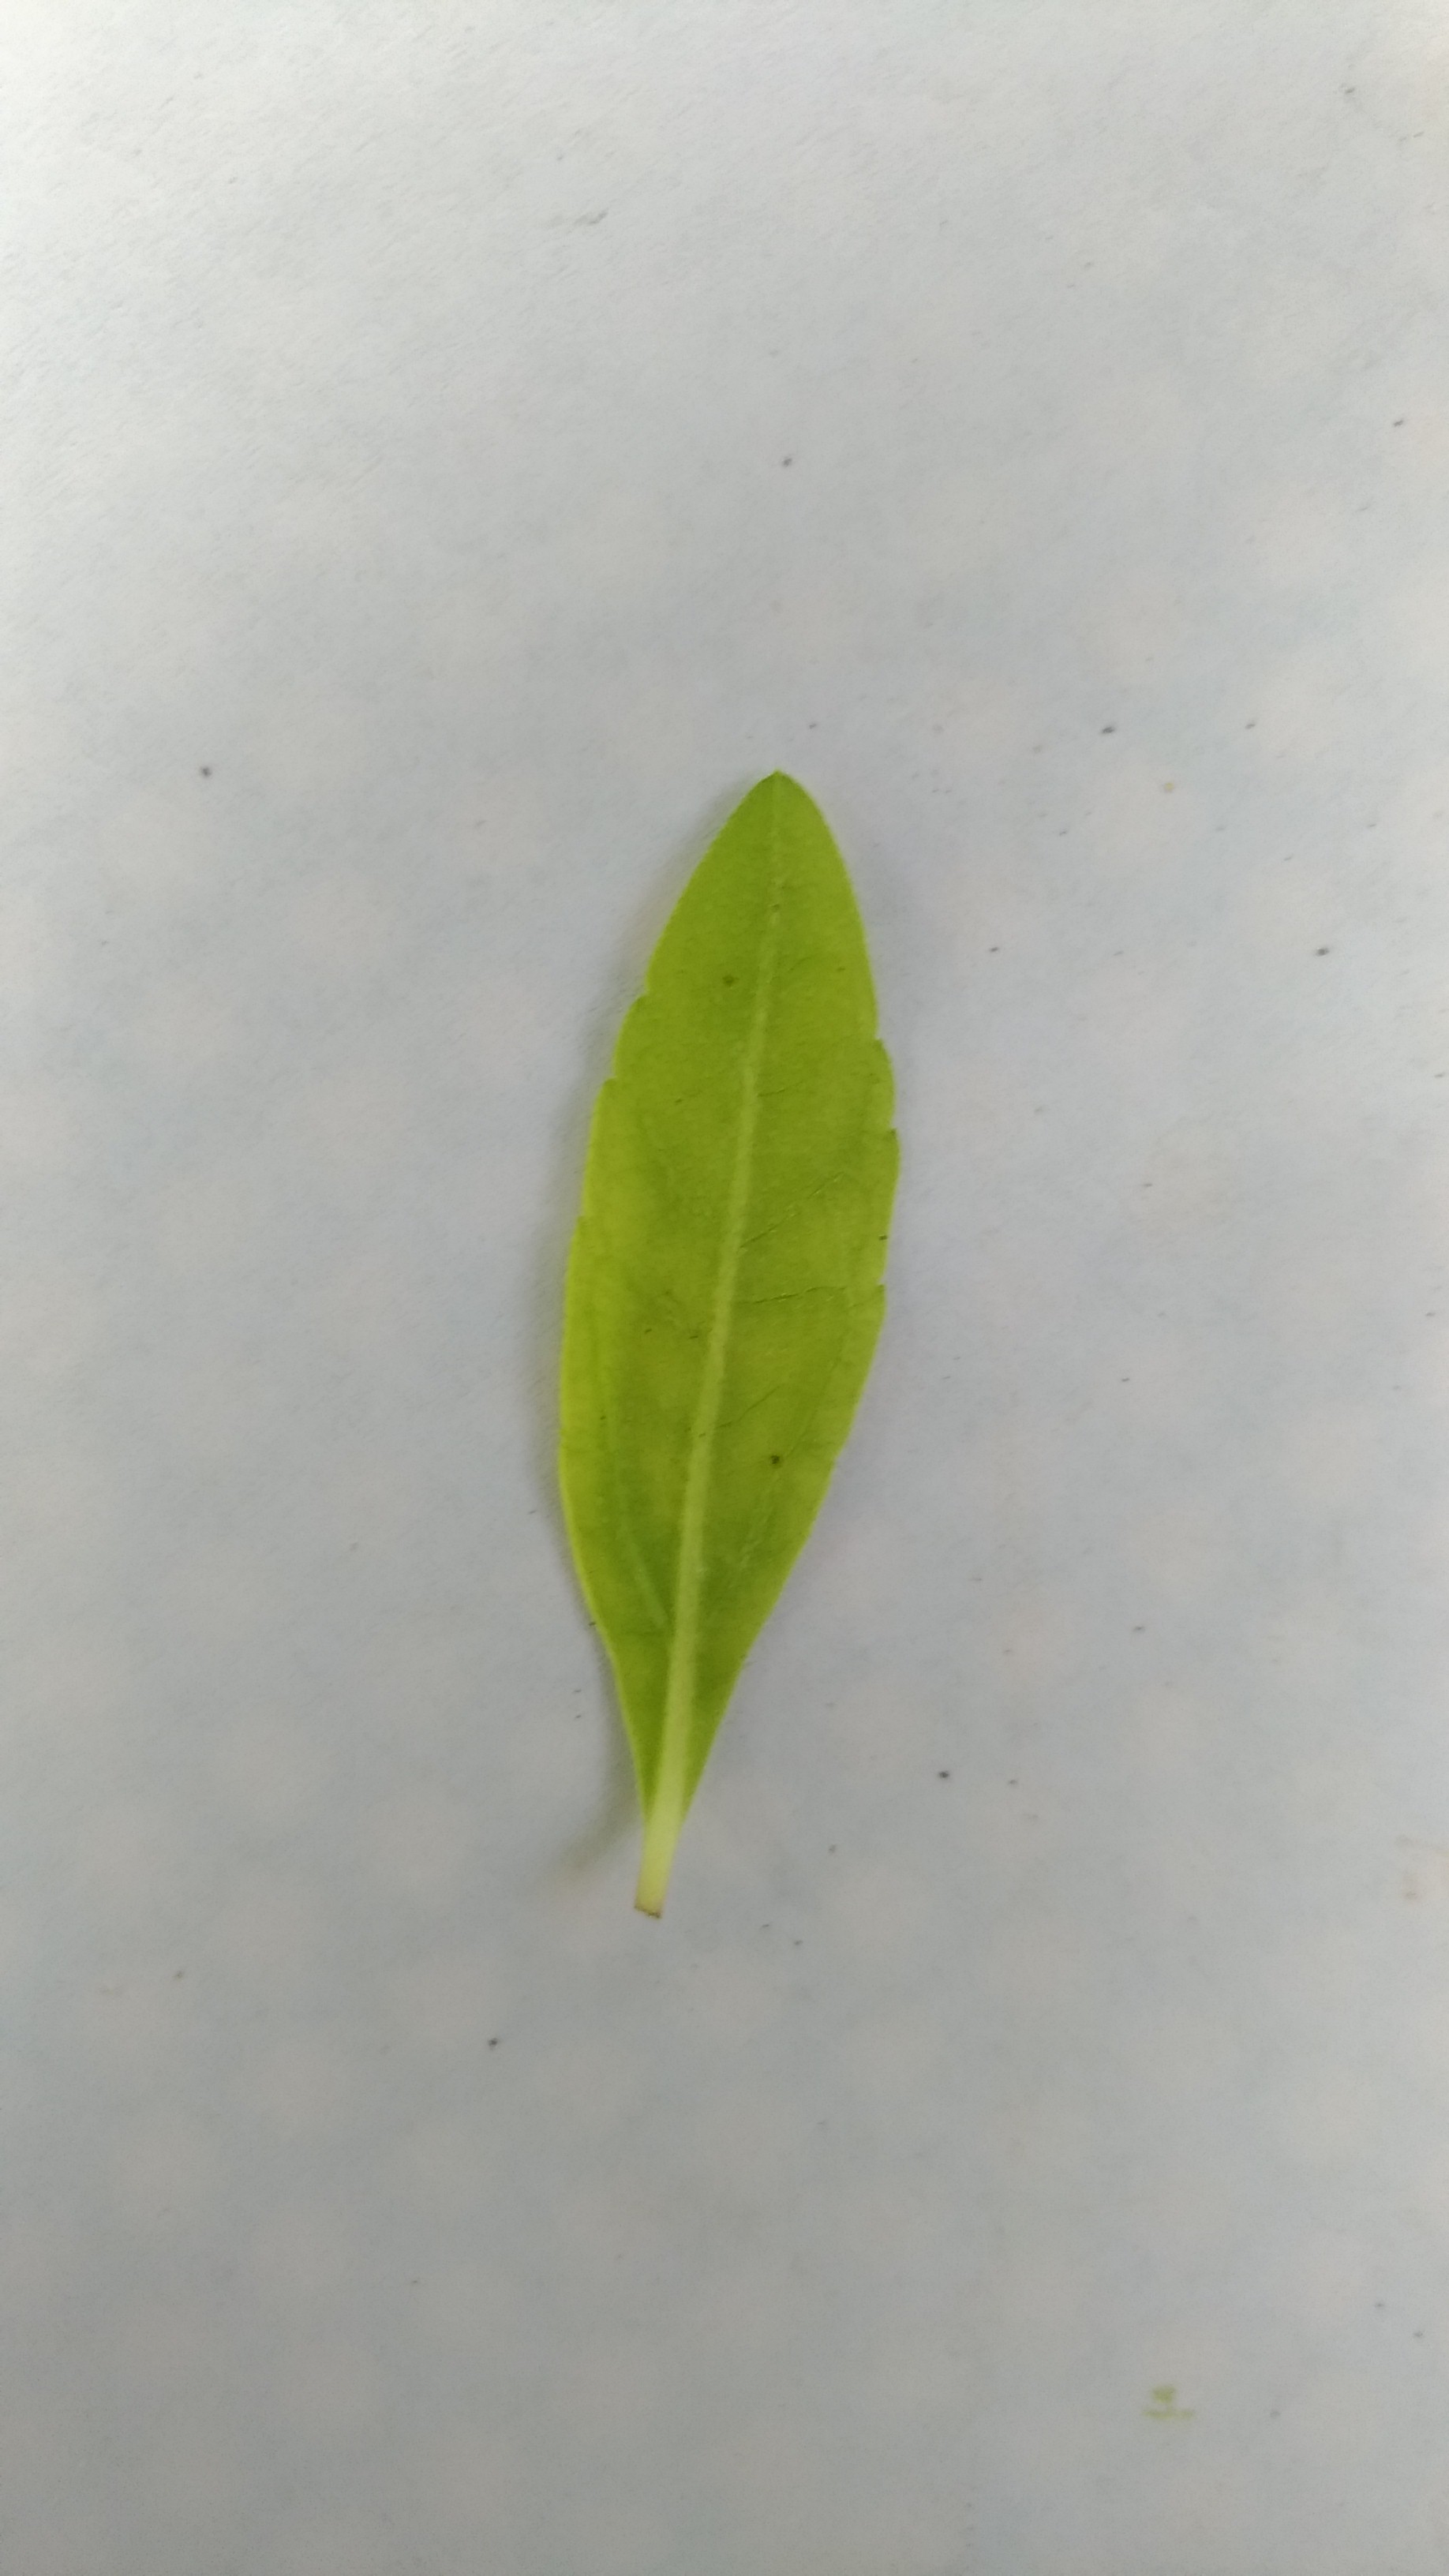
Plant: Bringaraja